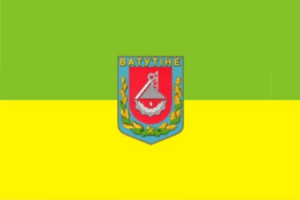
Vatoutine ou Vatoutino est une ville de l'oblast de Tcherkassy, en Ukraine. Sa population s'élevait à 17 563 habitants en 2013.